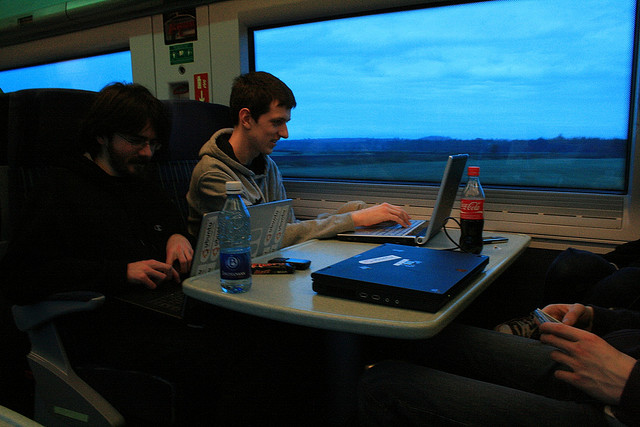
People sitting on a train on laptops or phones.

People are at a table with computers on a train.

People sitting on a train working on laptops.

A group of travelers use electronics on a train ride.